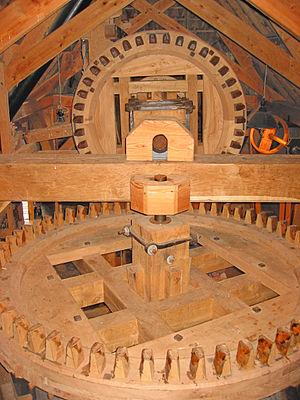
Un alluchon est un bloc de bois rectangulaire avec une tête et une queue effilée, similaire aux dents d'un engrenage.